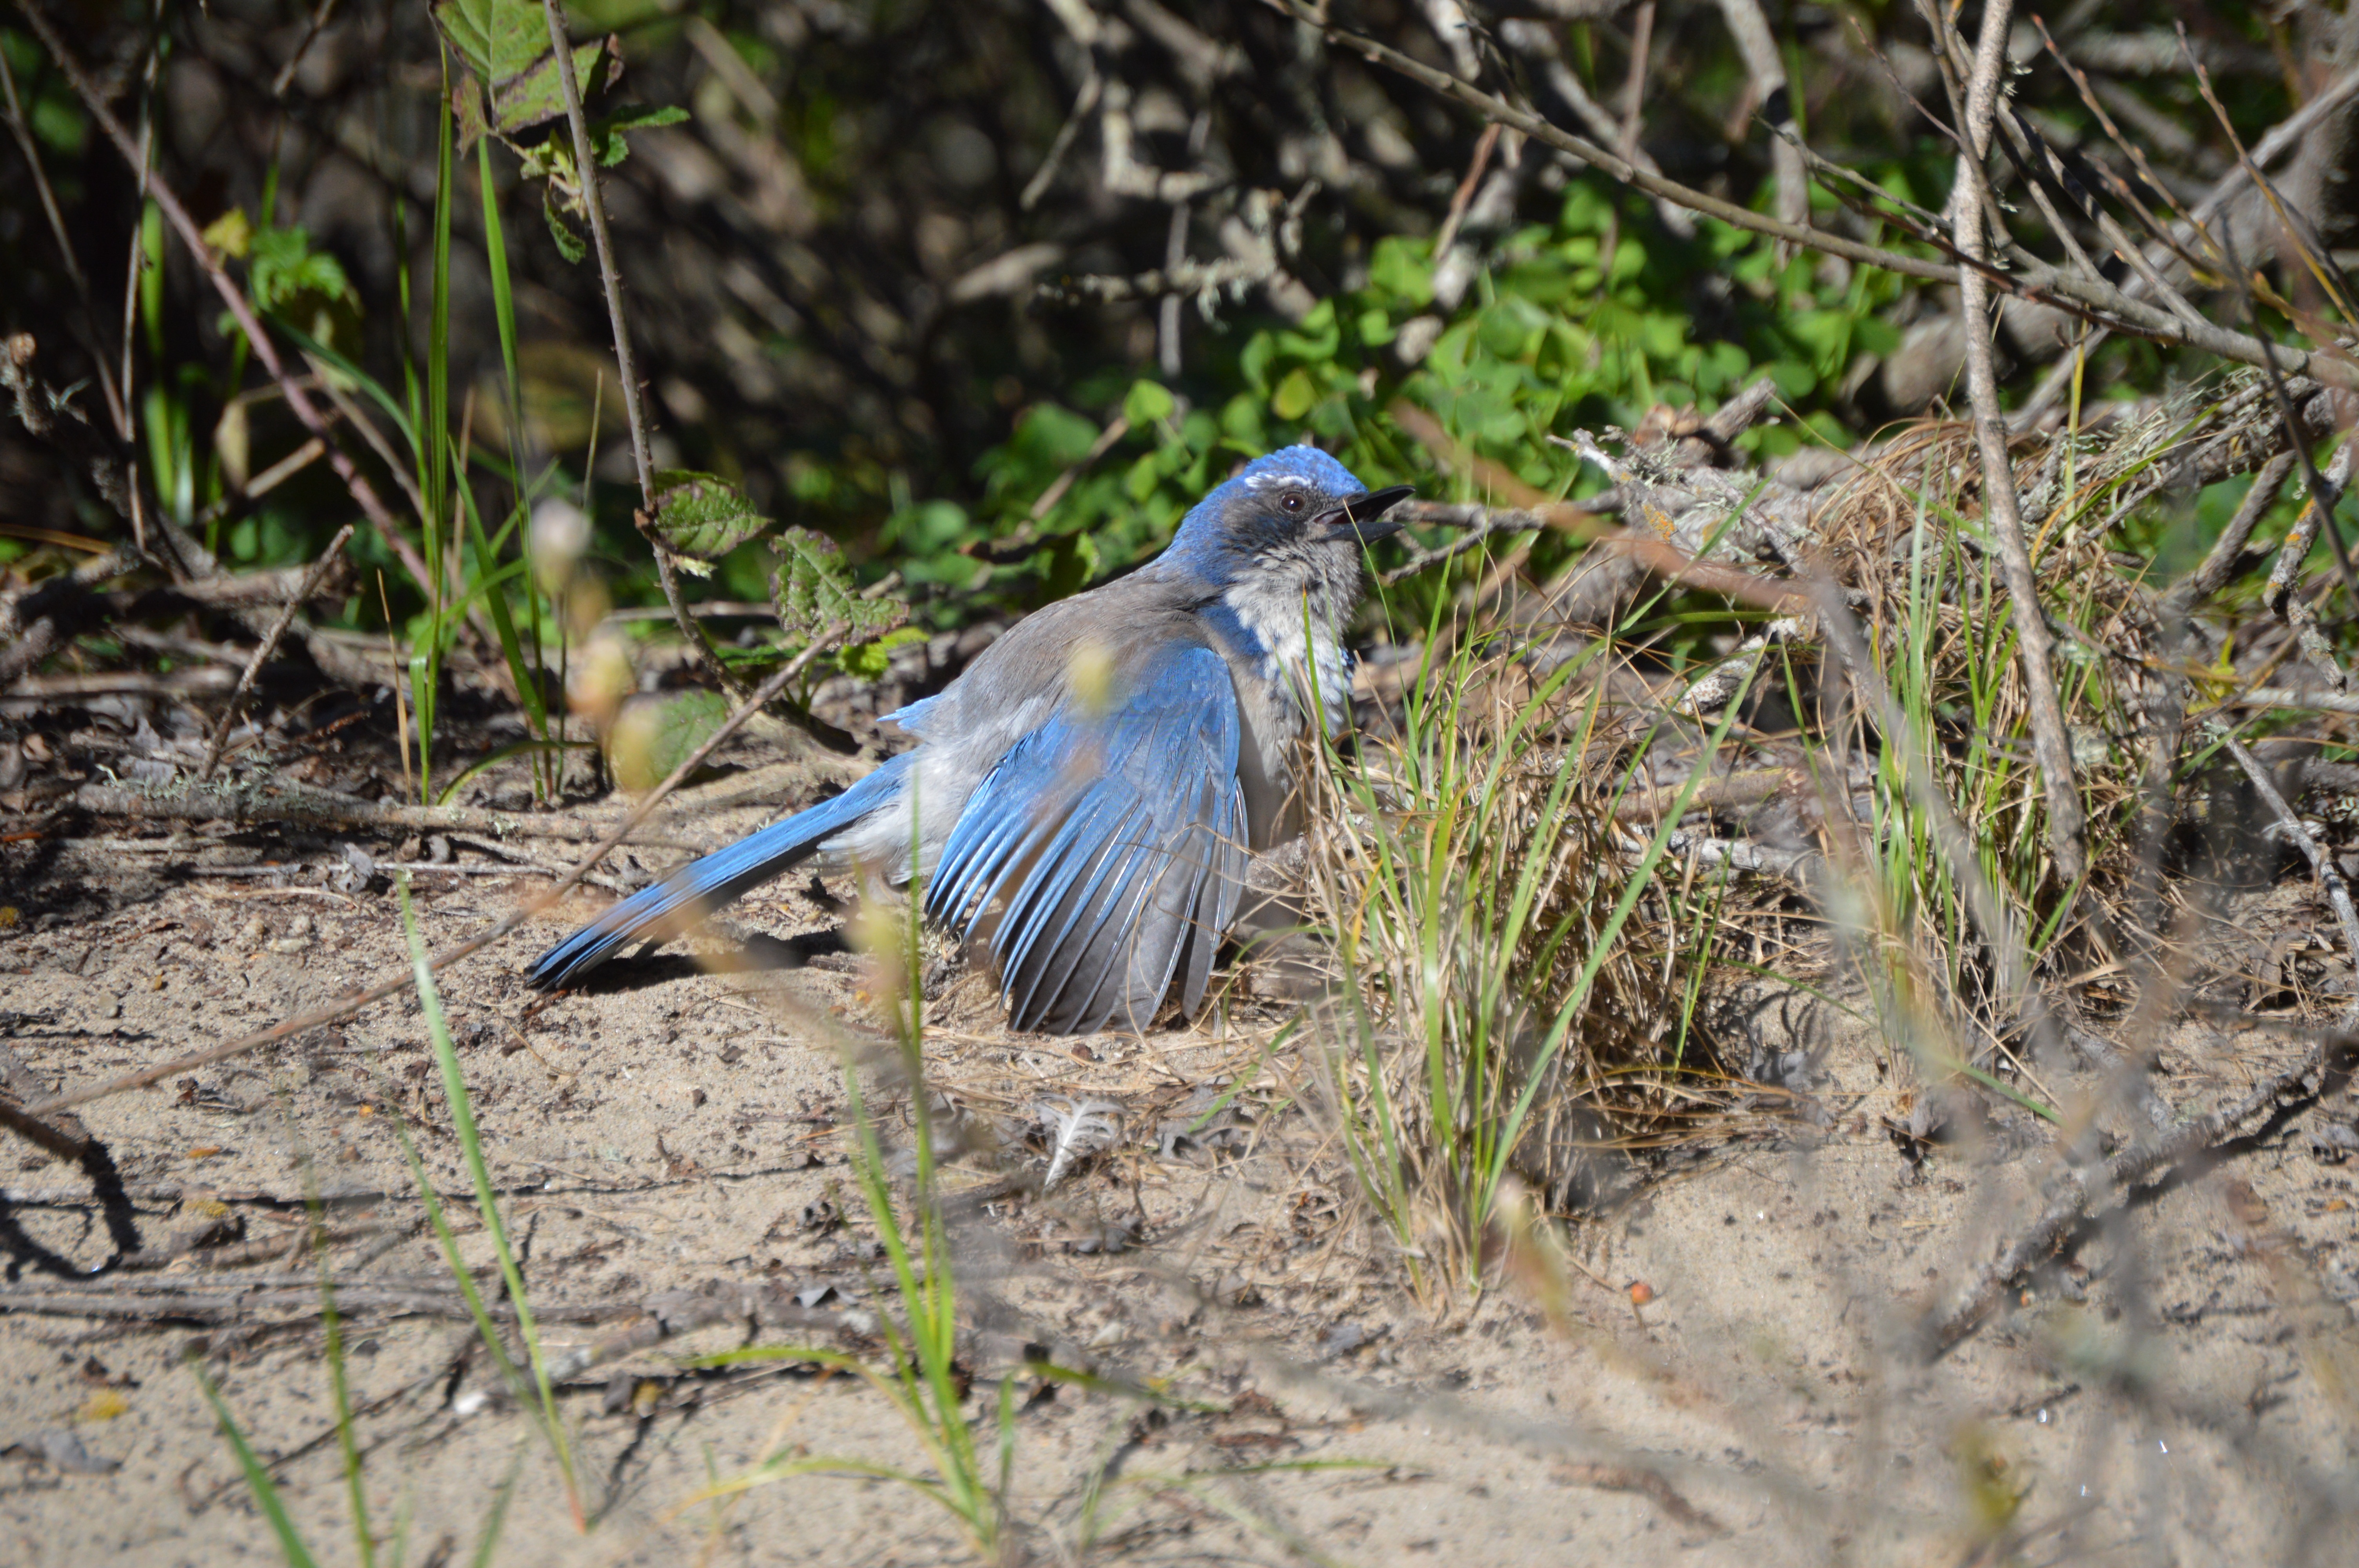
nature, bird, wildlife, park, fauna, outdoors, jay, blue jay, vertebrate, perching bird, scrub jay